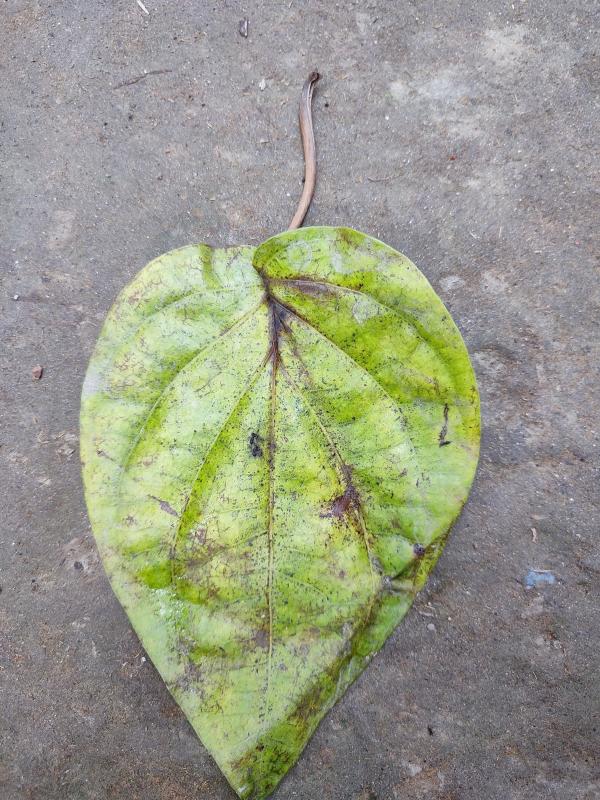
Label: Dried_Leaf